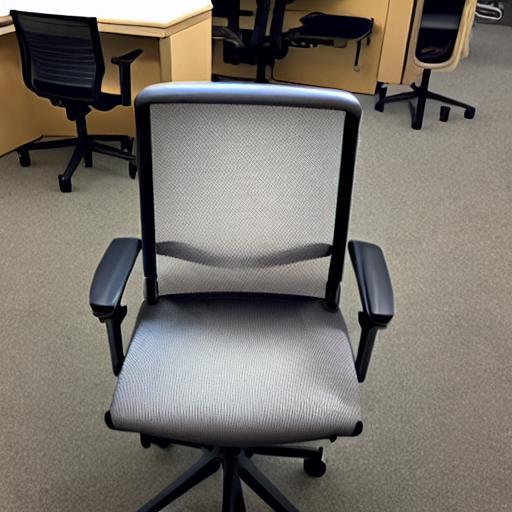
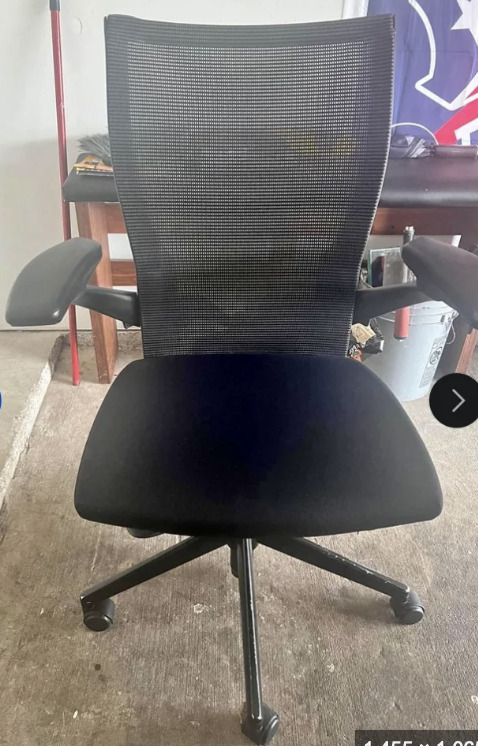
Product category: items_chair
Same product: no